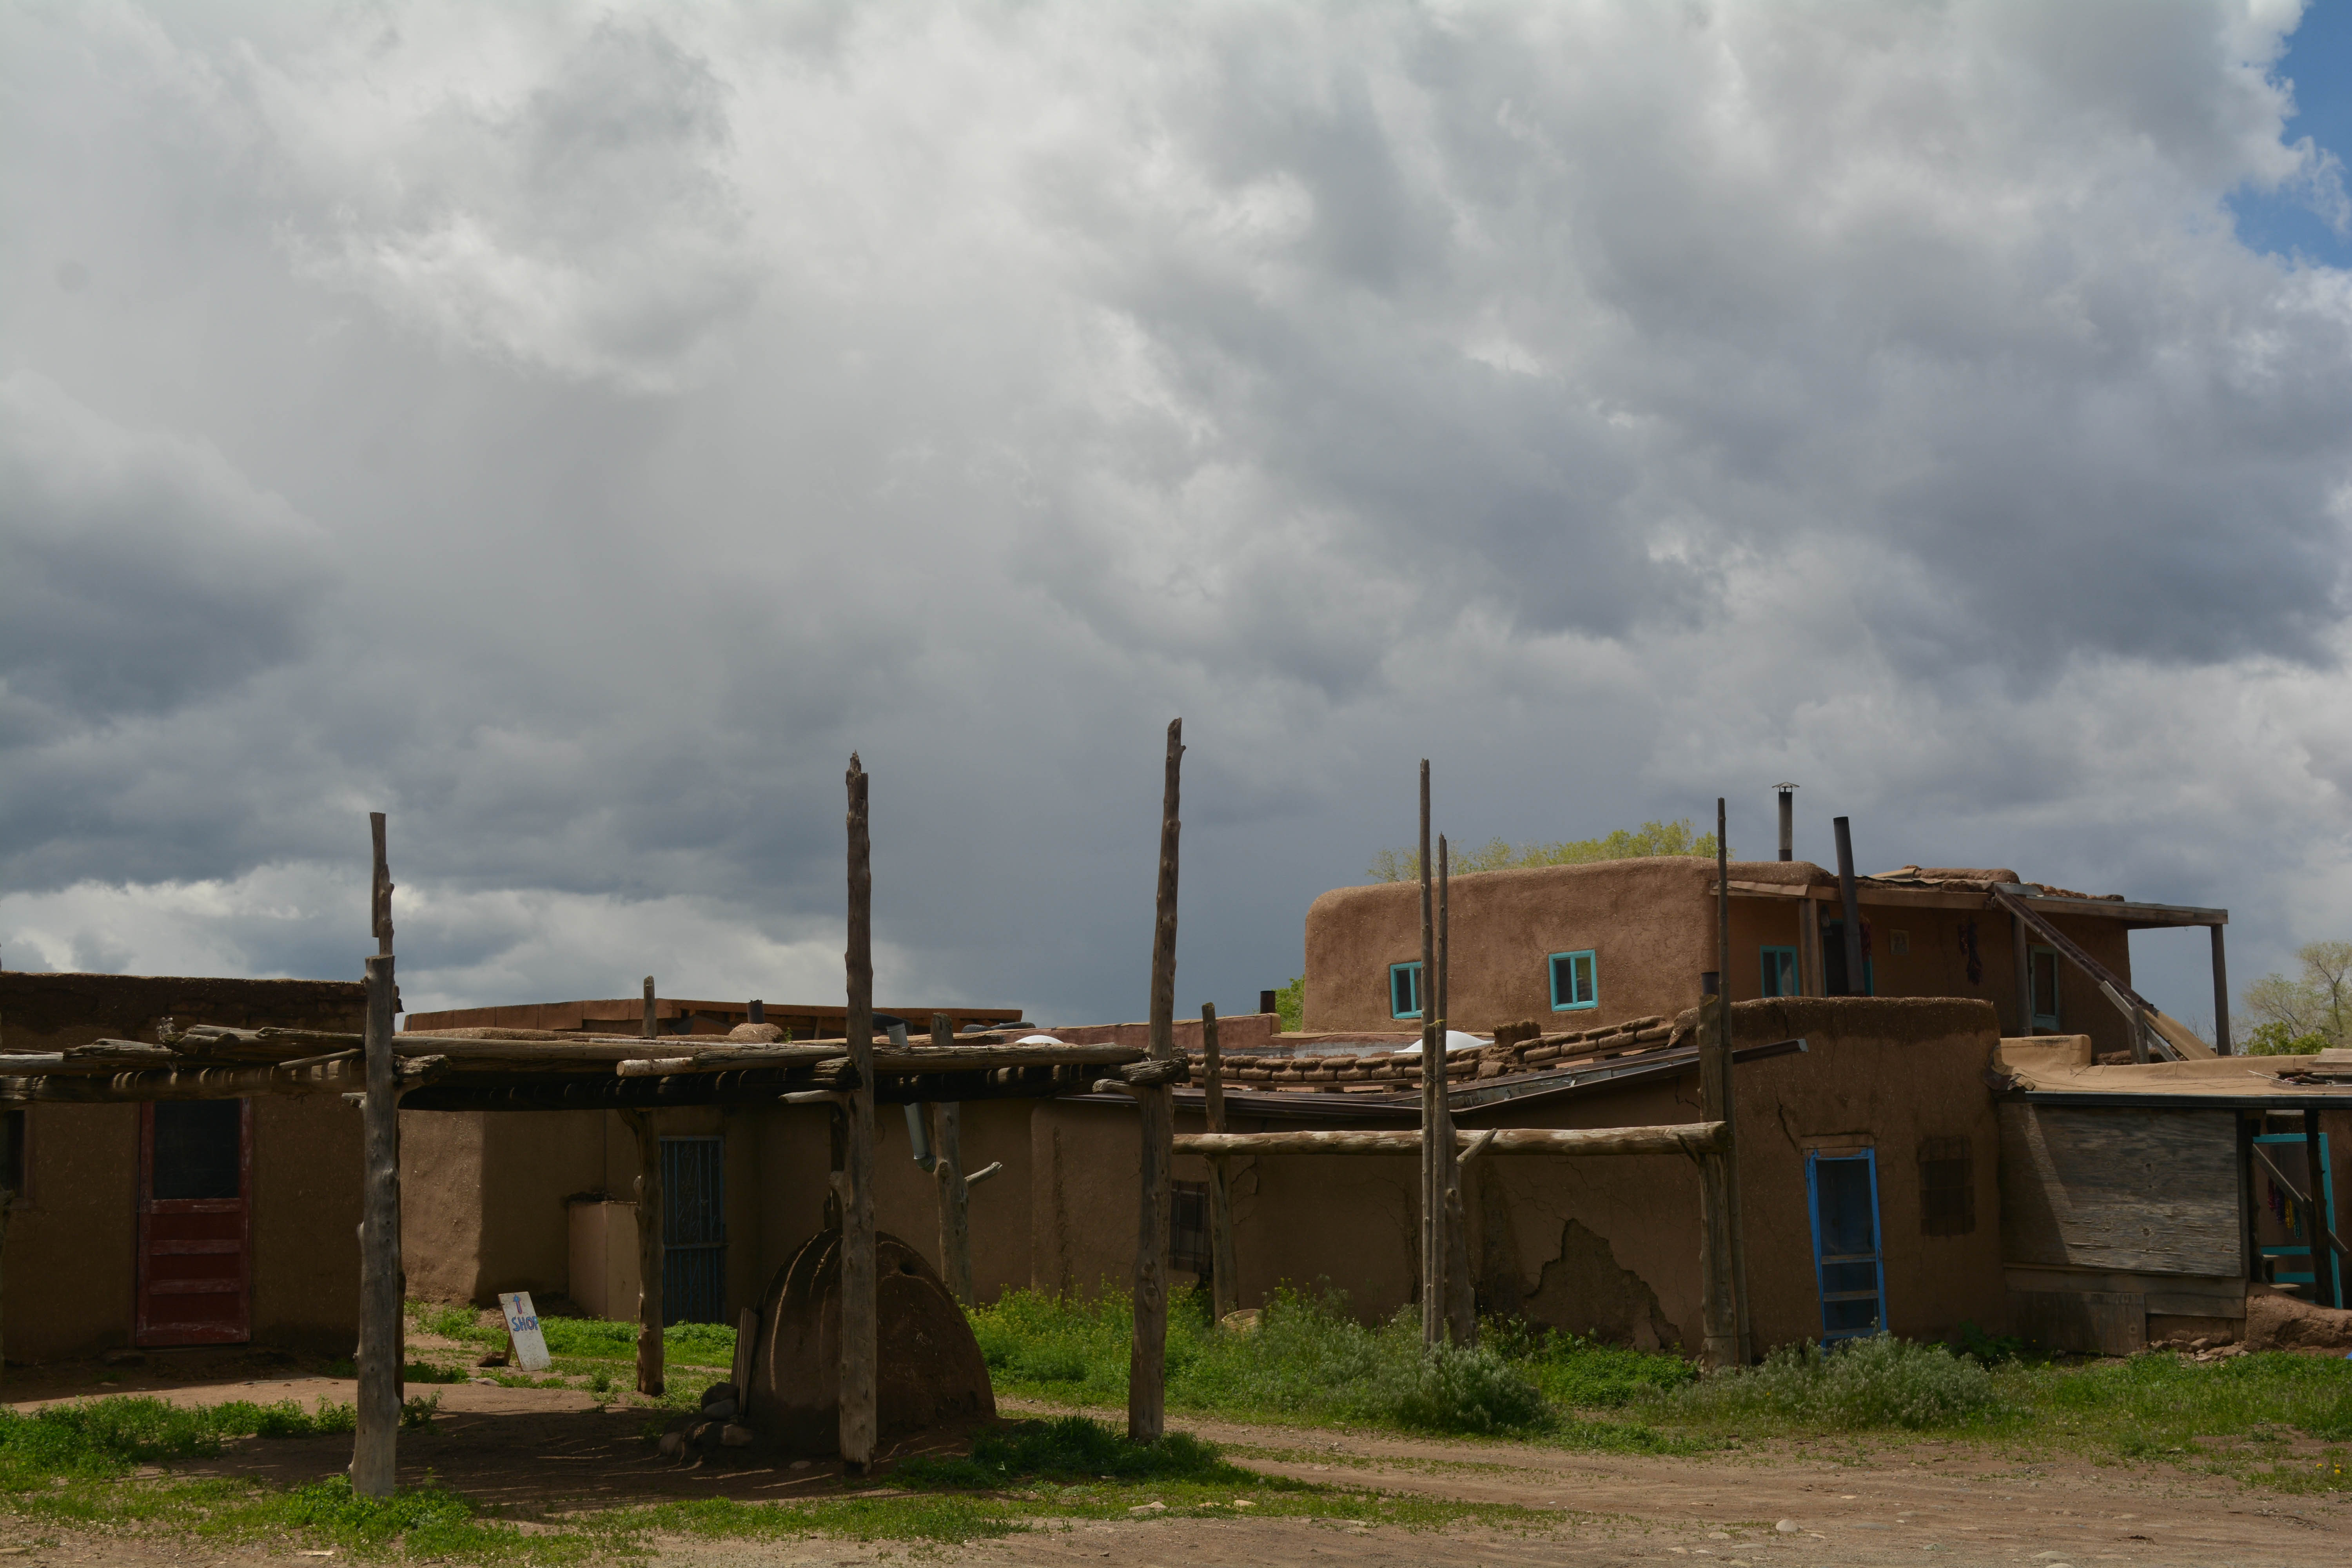
cloud, sky, house, wind, village, santafe, truchas, northernnewmexico, pueblosantafe, rural area